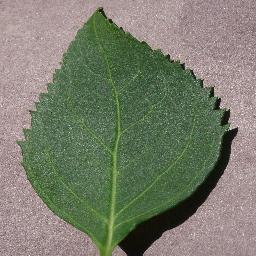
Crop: cherry
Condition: (including_sour)_healthy